G. M. Syed

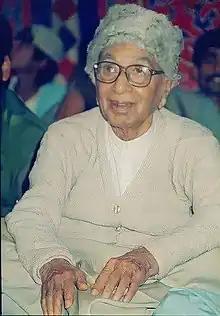
G.M Syed in ceremony program

Ghulam Murtaza Syed (17 January 1904 – 25 April 1995), known as G. M. Syed was a Sindhi nationalist and politician, who is known for his scholarly work, later proposing ideological groundwork for separate Sindhi identity and laying the foundations of Sindhudesh movement. He is regarded as one of the founding fathers of modern Sindhi nationalism. He was known as "Saeen" by his supporters.